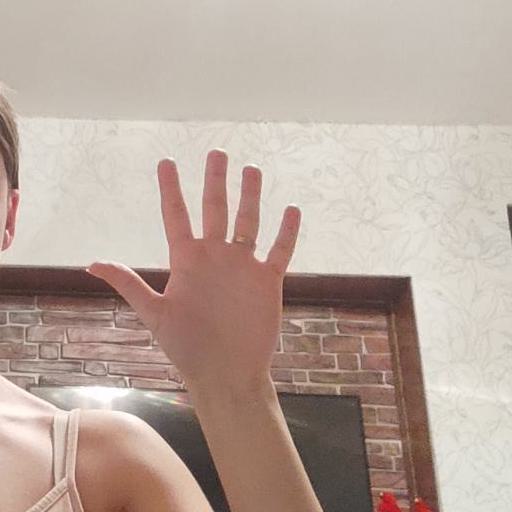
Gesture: palm